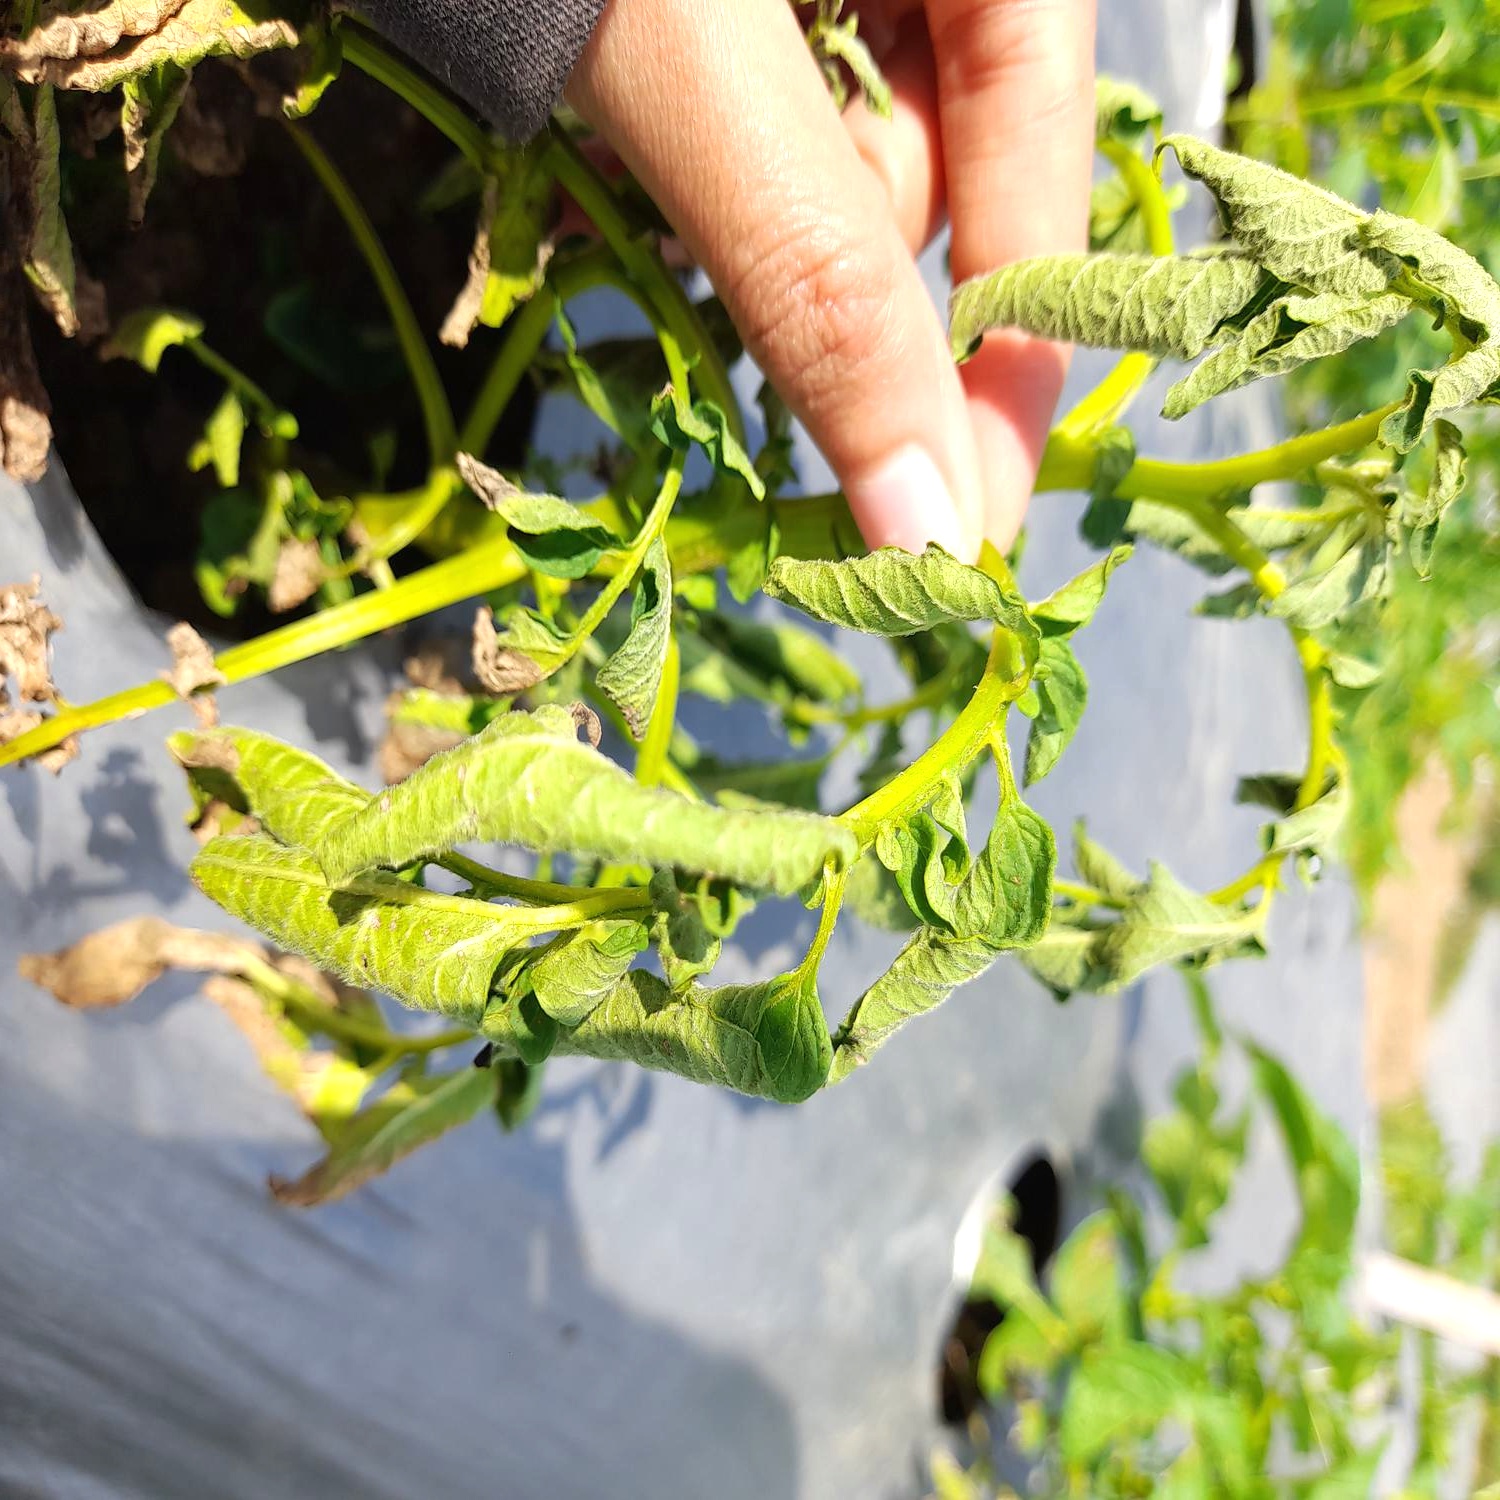
Etiqueta: Pudricion_Parda